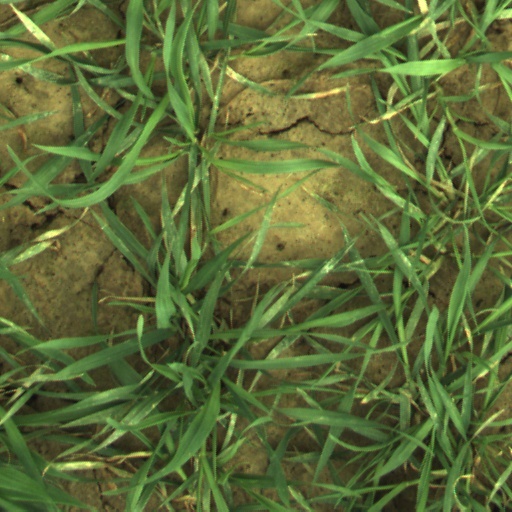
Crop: wheat